Johannes de Ketham

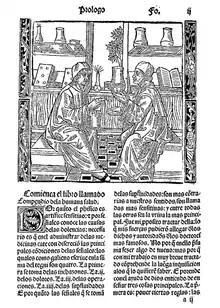
Frontispiece: "Compendio de la humana salud". Pamplona: Arnao Guillén de Brocar; 10/10/1495.

Johannes de Ketham was a German physician living in Italy at the end of the fifteenth century. Little is known about him, but he has been identified by many as a physician practicing in Vienna in 1460 named Johannes von Kirchheim.